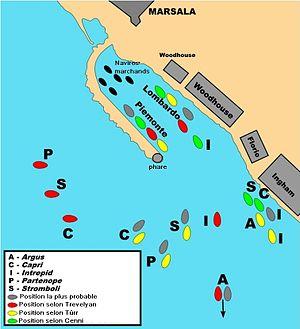
Carte en français du débarquement à Marsala de l'expédition des Mille
Le bateau à vapeur Piemonte est une des deux embarcations utilisée pour transporter les mille hommes commandés par Giuseppe Garibaldi depuis Quarto, près de Gênes vers la Sicile lors de l'expédition des Mille.
L’expédition des Mille est un épisode du Risorgimento italien survenu en 1860. Un corps de volontaires dirigé par Giuseppe Garibaldi débarque en Sicile afin de conquérir le royaume des Deux-Siciles, gouverné par les Bourbons.
Le bateau à vapeur Lombardo est l'une des deux embarcations utilisée pour transporter les mille hommes commandés par Giuseppe Garibaldi depuis Quarto, près de Gênes vers la Sicile lors de l'expédition des Mille.